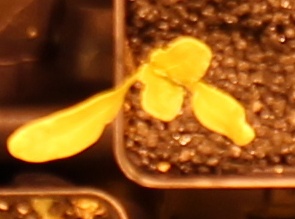
Label: Sugar beet